James Abourezk

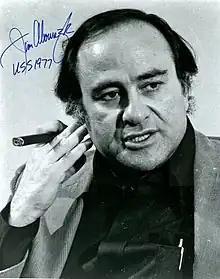
Abourezk in 1977

James George Abourezk (February 24, 1931February 24, 2023) was an American attorney and politician from South Dakota. A member of the Democratic Party, he served in both chambers of the United States Congress for one term each, and was the first Arab to serve in the United States Senate. After he left Congress, Abourezk in 1980 founded the American-Arab Anti-Discrimination Committee (ADC) with the goal of counteracting anti-Arab racism in the country. He served in the United States Navy during the Korean War, but was also a critic of United States foreign policy in the Middle East, particularly with regard to the Arab–Israeli conflict. Under his leadership, the ADC became especially active following the Iraqi invasion of Kuwait and the subsequent Gulf War, during which he became concerned about the rising rate of targeted hate crimes against Arabs and also against people mistaken for Arabs.